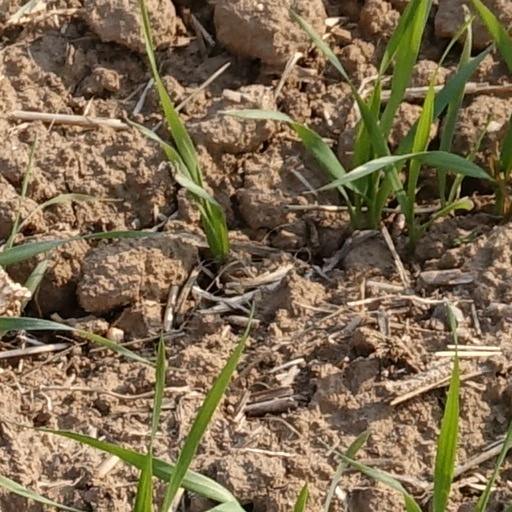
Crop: wheat